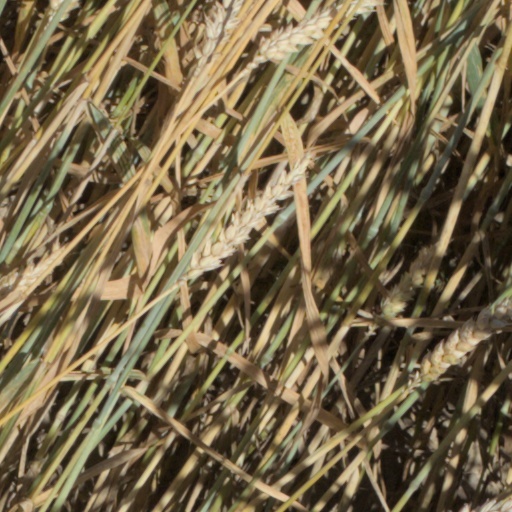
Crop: wheat